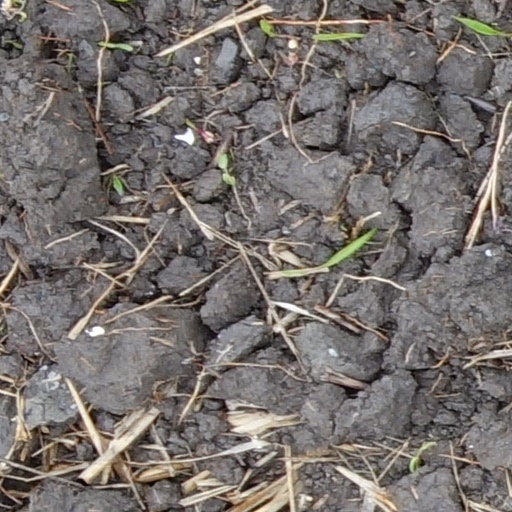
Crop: wheat